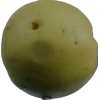
Label: Apple 13